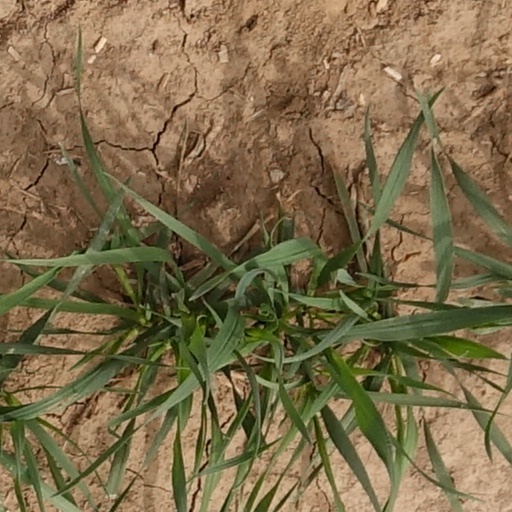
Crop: wheat